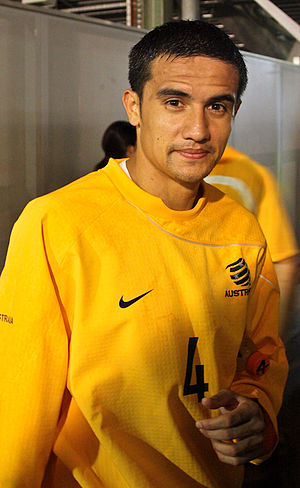
Tim Cahill
Tim Cahill er en australsk fodboldspiller, der spiller i Millwall og på Australiens fodboldlandshold, primært på den offensive midtbane. Ved VM i fodbold 2006 scorede han det første mål nogensinde for Australien ved en VM-slutrunde i en kamp mod Japan. Cahill blev skiftet ind i 2. halvleg ved stillingen 1-0 til Japan, men Cahill scorede to mål og lagde op til det sidste, så kampen endte 3-1 til Australien. Han deltog også ved VM i 2010 i Sydafrika, VM 2014 i Brasilien og VM 2018 i Rusland.